Johnathan Hoggard

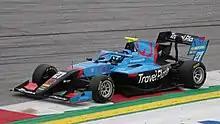
Hoggard driving the Dallara F3 2019 during the 2021 Spielberg Formula 3 round.

Johnathan Hoggard (born 15 November 2000 in Spalding) is a British racing driver who most recently competed in the FIA Formula 3 Championship for Jenzer Motorsport.